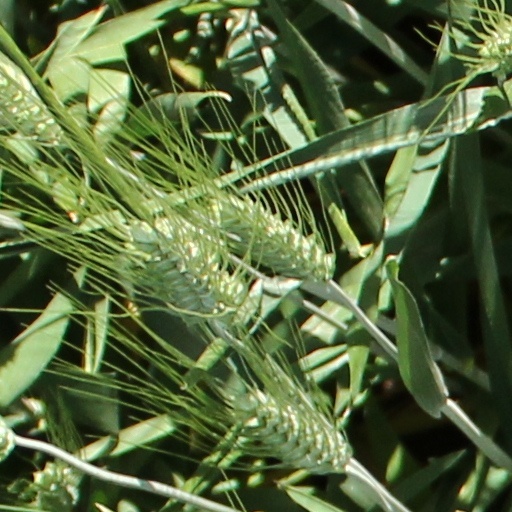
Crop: wheat